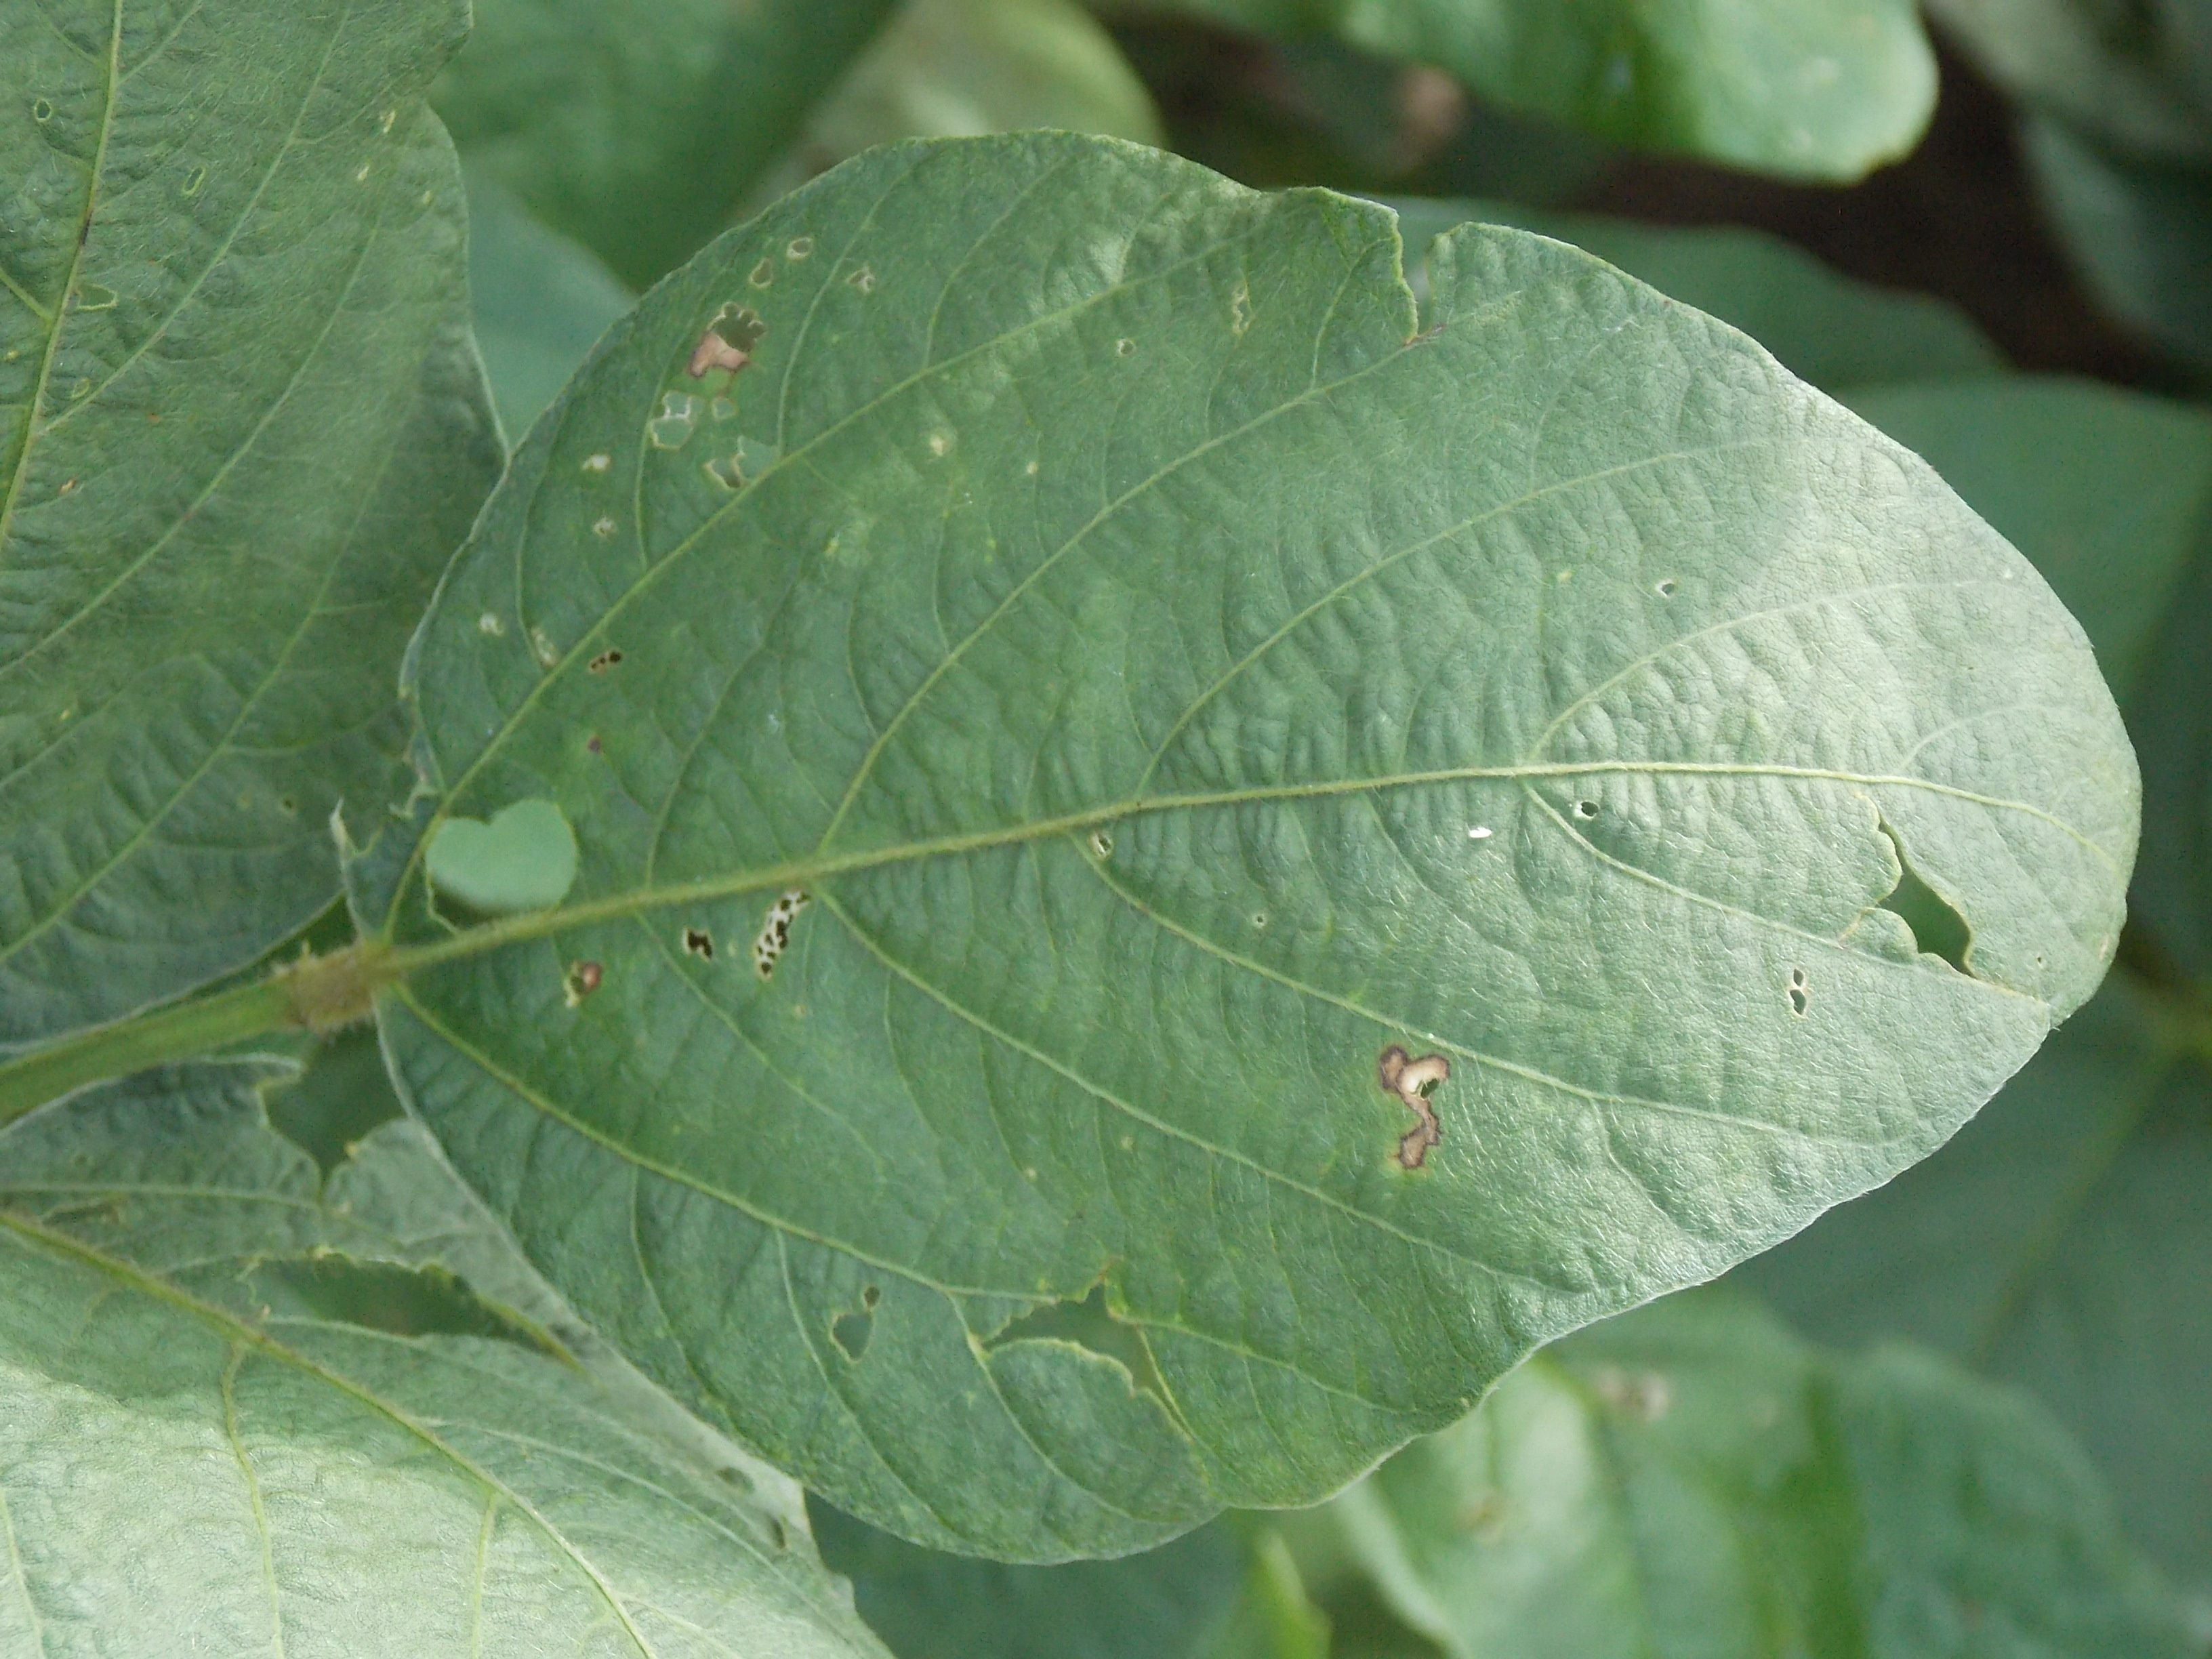
Label: Disease